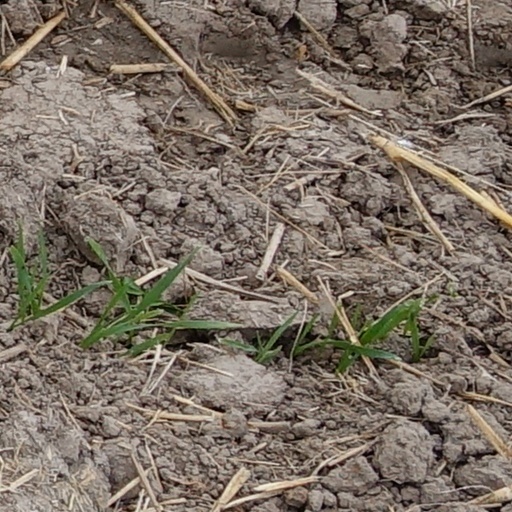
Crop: wheat